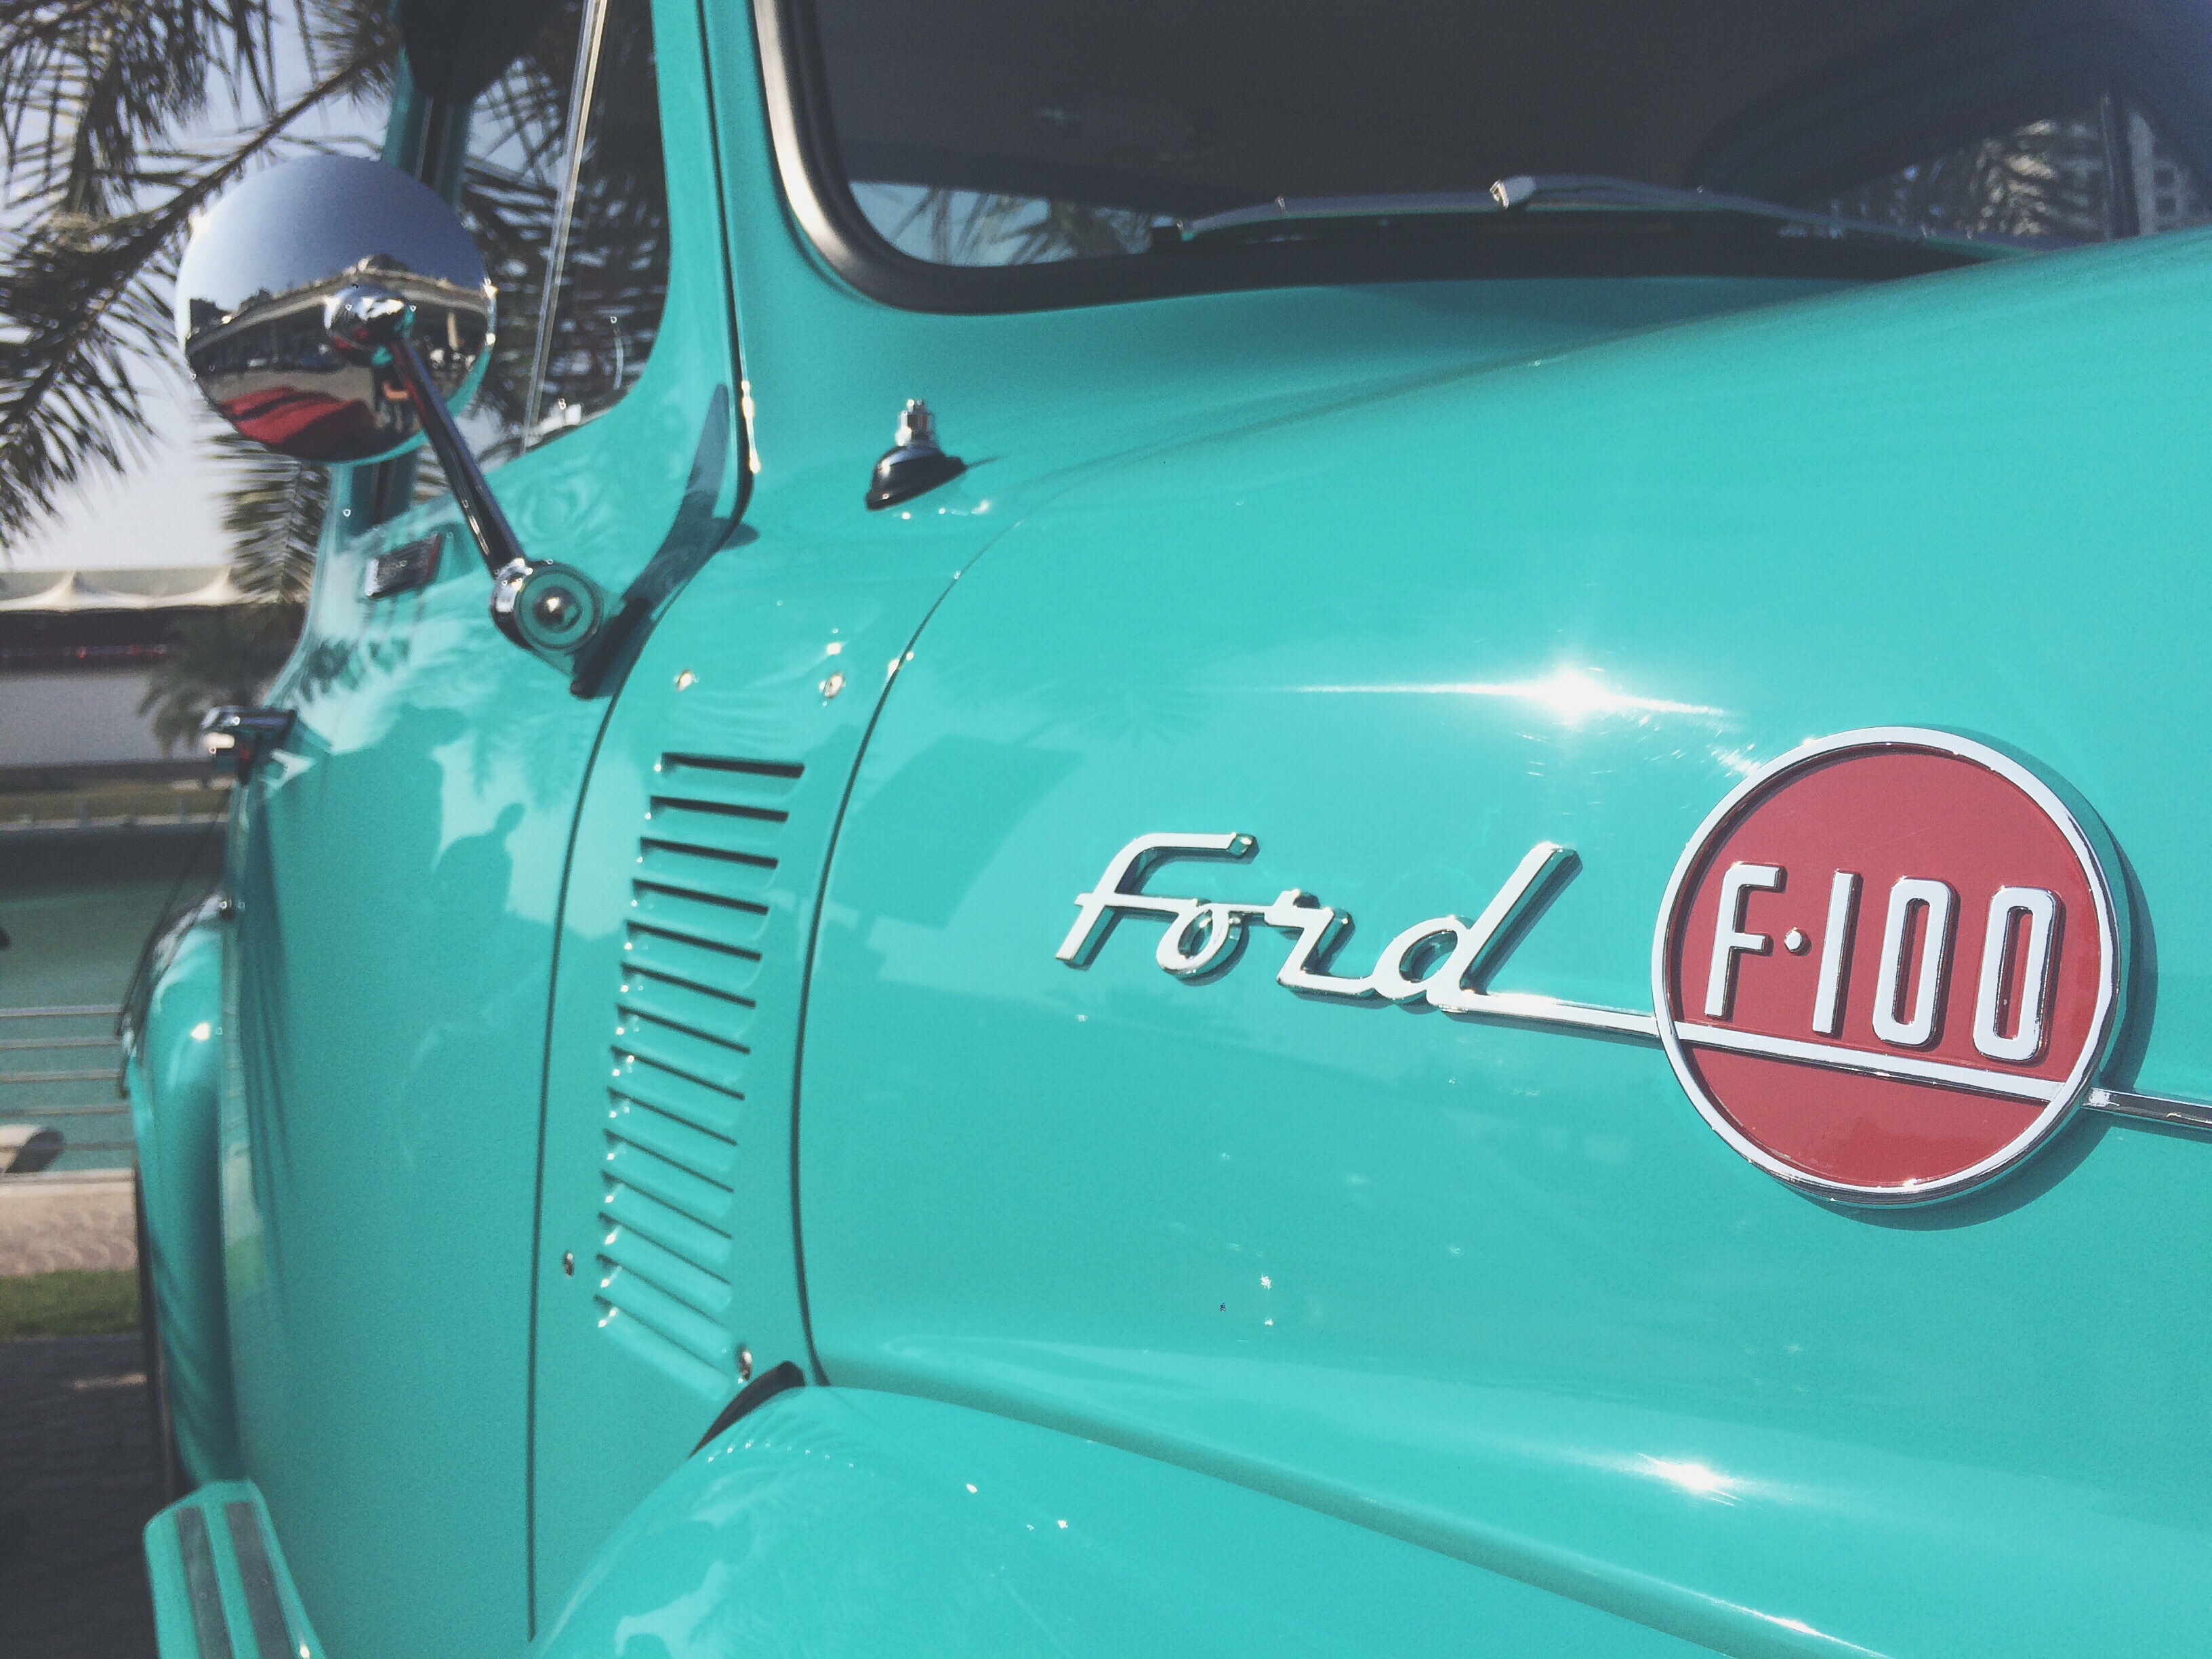
car, wheel, vehicle, vintage car, bumper, city car, land vehicle, automobile make, automotive exterior